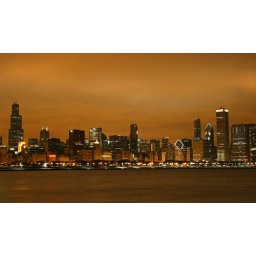
A brief clear shot of the Chicago skyline in between bursts of snow and patches of cloud cover.